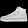
Label: Sneaker